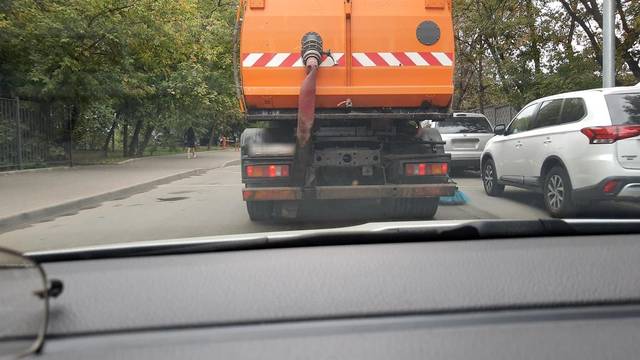
Region: Russia
Coordinates: 55.729, 37.572